House Range

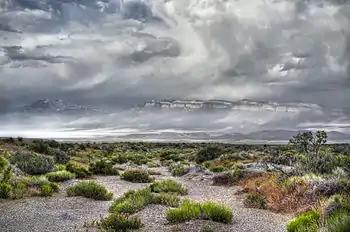
"Spring Storm in the Great Basin" — House Range and Tule Valley.

The House Range is a north-south trending mountain range in Millard County, of west-central Utah. The House Range was named in 1859 by James H. Simpson. It was named by Simpson because "...of its well-defined stratification and the resemblance of portions of its outline to domes, minarets, houses, and other structures."